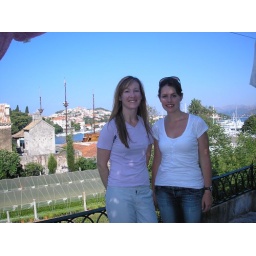
Me and Stacy, the Canadian girl who I shared my room in Dubrivnik with from the balcony of our hostel